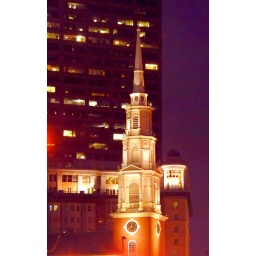
The church at park street and one beacon street building in the background